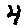
Label: 4